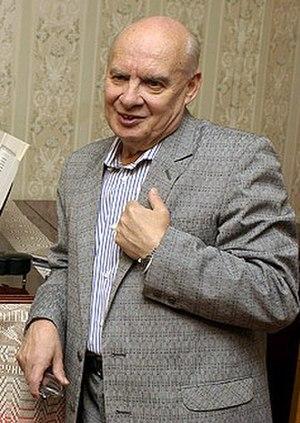
Nikolaï Nikolaïevitch Dobronravov, né le 22 novembre 1928 à Léningrad, est un poète et parolier soviétique et russe, auteur de textes de chansons et lauréat en 1982 du prix national d'URSS.